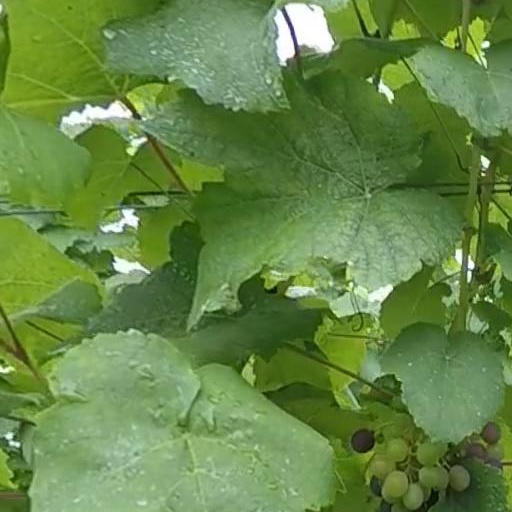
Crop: grape